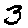
Label: 3